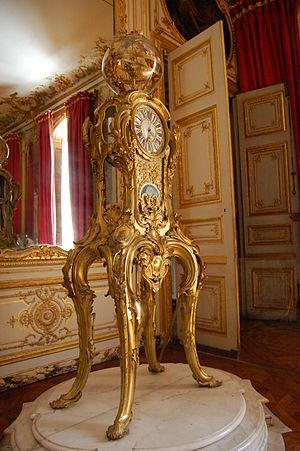
Pendule astronomique de Passemant
Une horloge astronomique est une horloge qui affiche l'heure ainsi que des informations relatives à l'astronomie.